Krazzy 4

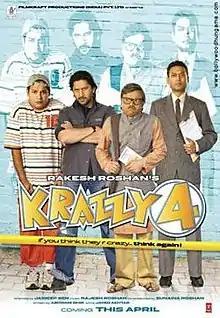
Theatrical release poster

Krazzy 4 is a 2008 Indian Hindi-language comedy thriller film directed by Jaideep Sen and produced by Rakesh Roshan. The film stars Juhi Chawla, Arshad Warsi, Irrfan Khan, Rajpal Yadav, and Suresh Menon in lead roles, while Shahrukh Khan and Hrithik Roshan appear in item numbers. The music of the film is by Rajesh Roshan. It is a loose remake of the 1989 American film "The Dream Team" and the 1991 Malayalam film "Mookilla Rajyathu". The film was released on 11 April 2008 and was a moderate success at the box office.